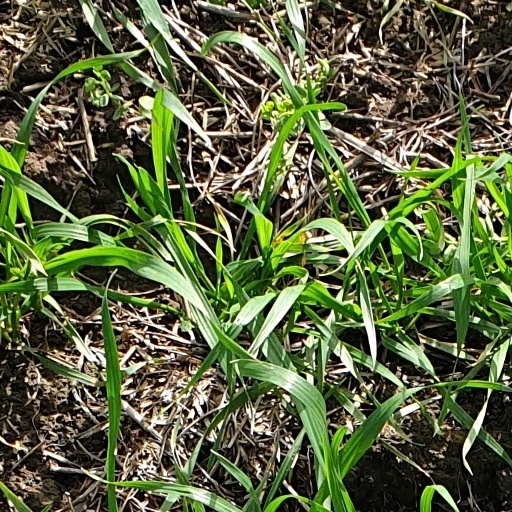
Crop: wheat